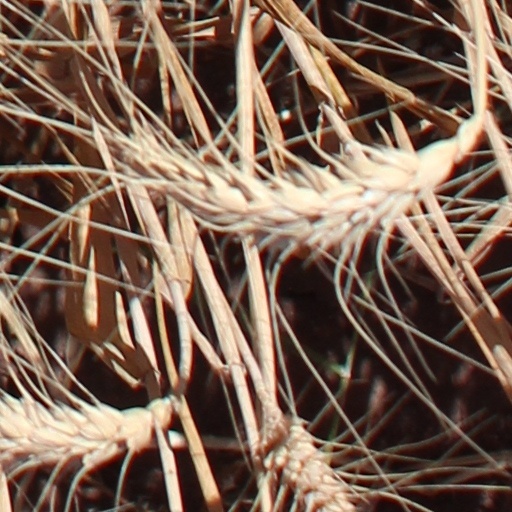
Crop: wheat